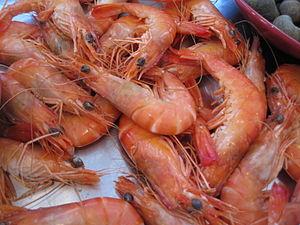
Crevettes cuites servies en apéritif
Le nom vernaculaire crevette est traditionnellement donné à un ensemble de crustacés aquatiques nageurs, essentiellement marins mais aussi dulcicoles, autrefois regroupés dans le sous-ordre des « décapodes nageurs », ou Natantia.
Les fruits de mer sont un nom donné aux animaux invertébrés marins comestibles. Dans l'acception la plus usuelle, il s'agit d'une grande variété d'organismes marins, à l'exception des poissons et des mammifères.